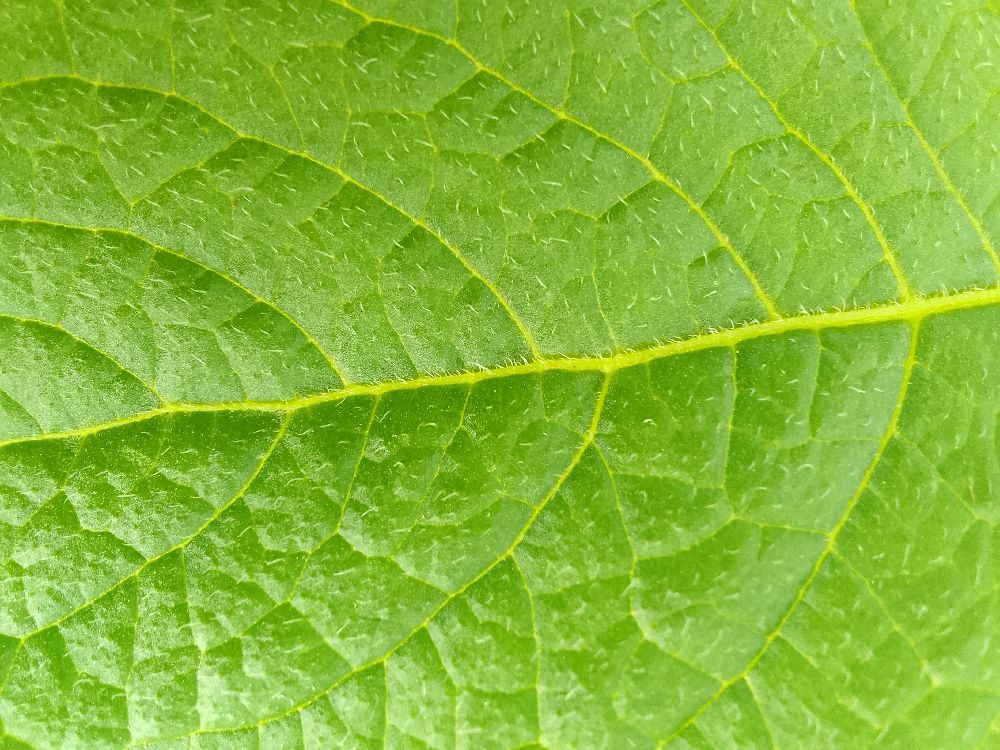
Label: Healthy